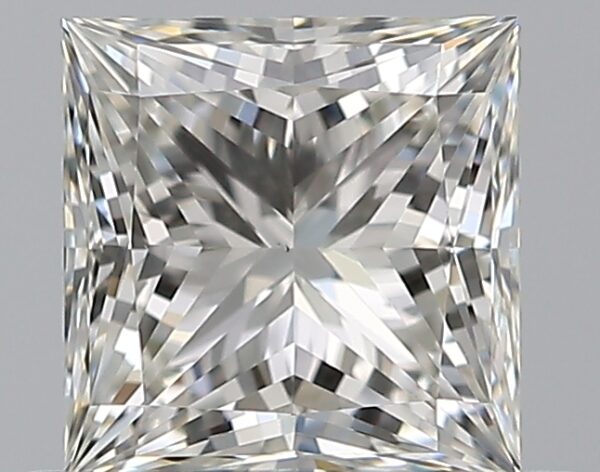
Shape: princess
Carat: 0.7
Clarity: VS1
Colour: H
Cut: EX
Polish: EX
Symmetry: EX
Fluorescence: N
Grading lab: GIA
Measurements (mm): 4.88 x 4.79 x 3.42